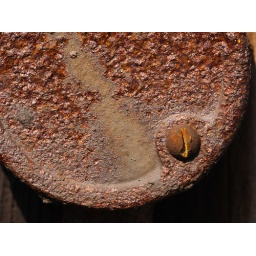
A rusty outdoor electric junction box in sunlight. Mostly in the plane of focus, so bags of detail. DSC_8310_cc_sh(Oxides of Iron)_Med